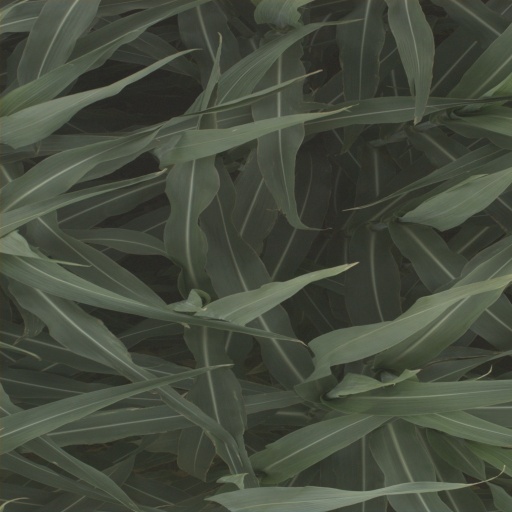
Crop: sorghum